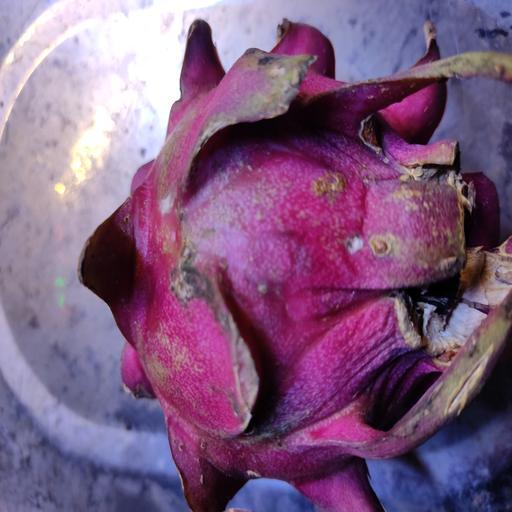
Crop type: Dragon